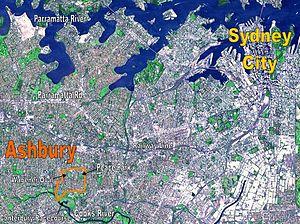
Ashbury est une ville-banlieue située dans l'agglomération de Sydney en Nouvelle-Galles du Sud. Elle est rattachée aux zones d'administration locale de Canterbury-Bankstown et d'Inner West. Elle compte 3 229 habitants en 2016.